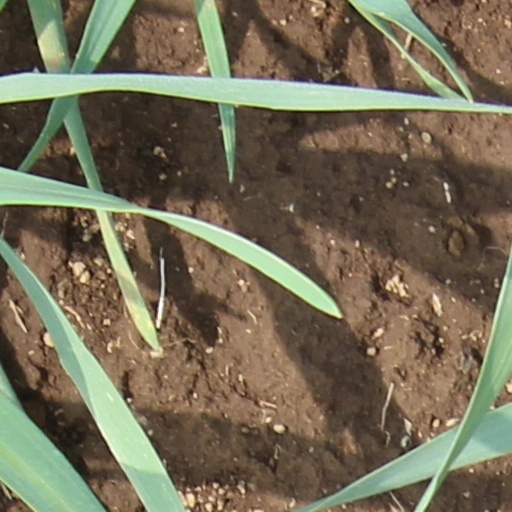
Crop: wheat